Mogambo

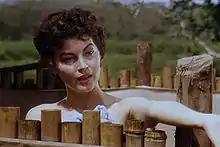
Ava Gardner in "Mogambo"

New York socialite Eloise "Honey Bear" Kelly arrives at a remote African outpost, looking for a rich maharaja acquaintance, only to find he has cancelled his trip owing to unrest in his realm. While waiting for the next river boat out, she spars with hardworking big game hunter and wild animal catcher Victor Marswell from the United States, who initially views her as disreputable. Marswell's business partner is plucky Englishman and big game hunter John Brown-Pryce, known as "Brownie." "Brownie" is sympathetic to Kelly, and believes that her "scars aren't visible, but they're there." Marswell also has a semi-hostile relationship with his employee, the gruff Russian Leon Boltchak. Kelly and Marswell later develop a mutual attraction and make love. Then the river boat brings London couple Donald Nordley and his wife Linda. Honey Bear takes the steamer out with the British skipper at Marswell's urging, although she would prefer to stay with Marswell and he expresses some regret at their parting. The Nordleys wish to go on safari to record the cries of gorillas. Marswell declines to guide them there due to the difficulties involved and insists that they be guided on the agreed route by his assistant, despite the Nordleys' protests. Honey Bear rejoins the group after the steamer suffers engine failure and subsequently runs aground.